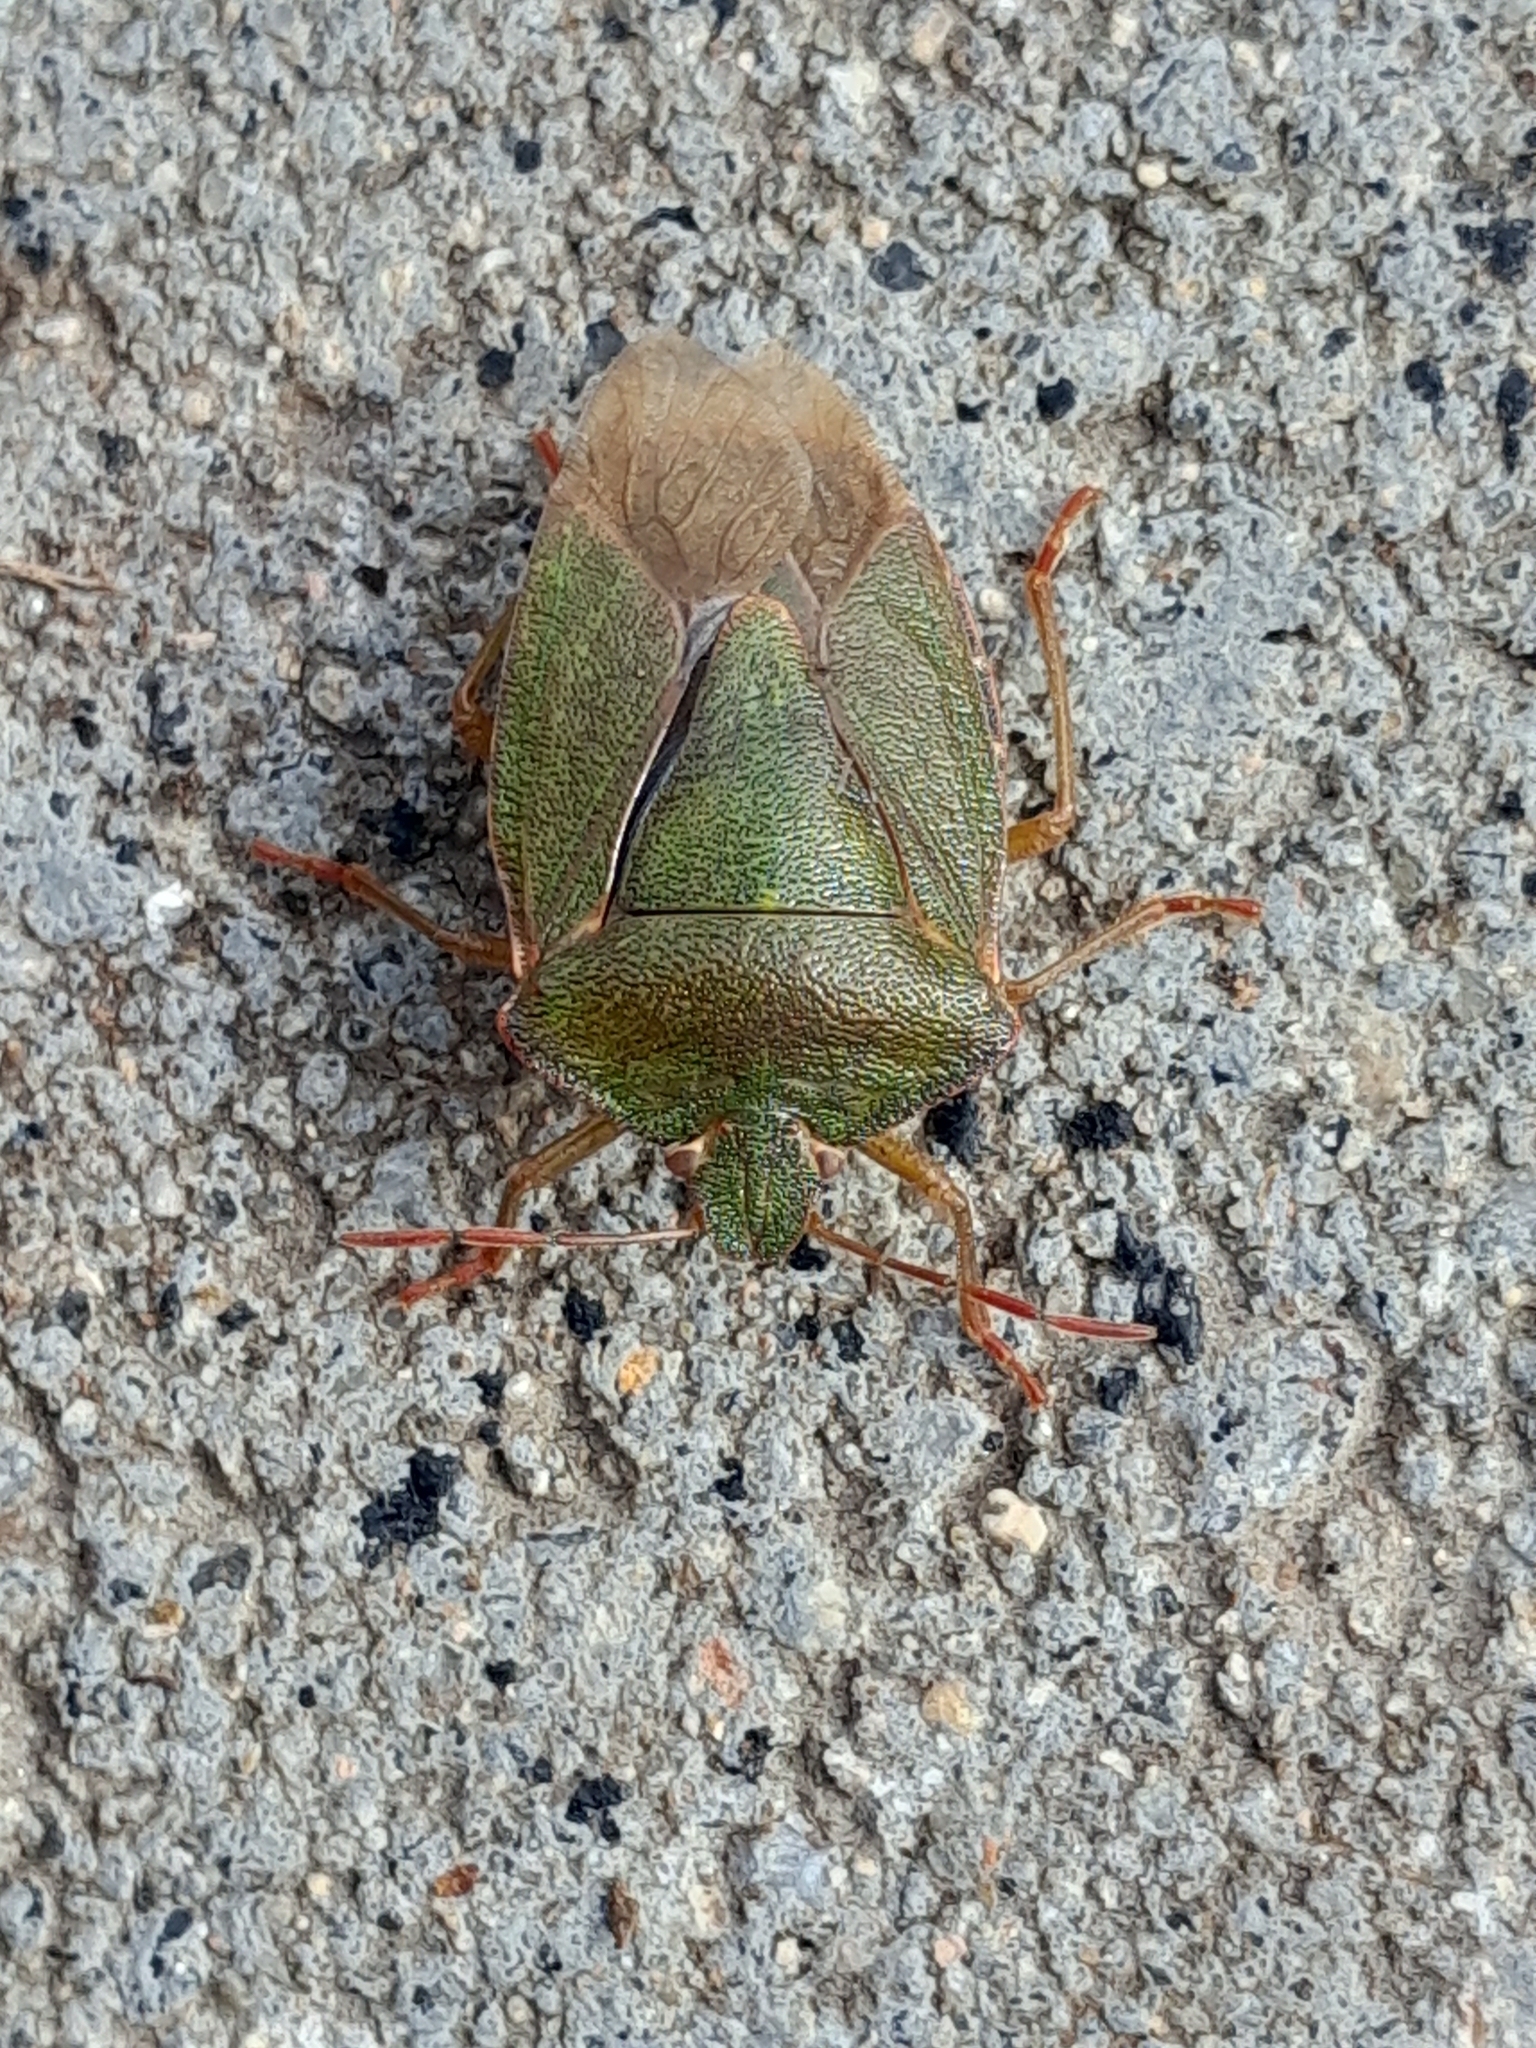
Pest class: stink_bug